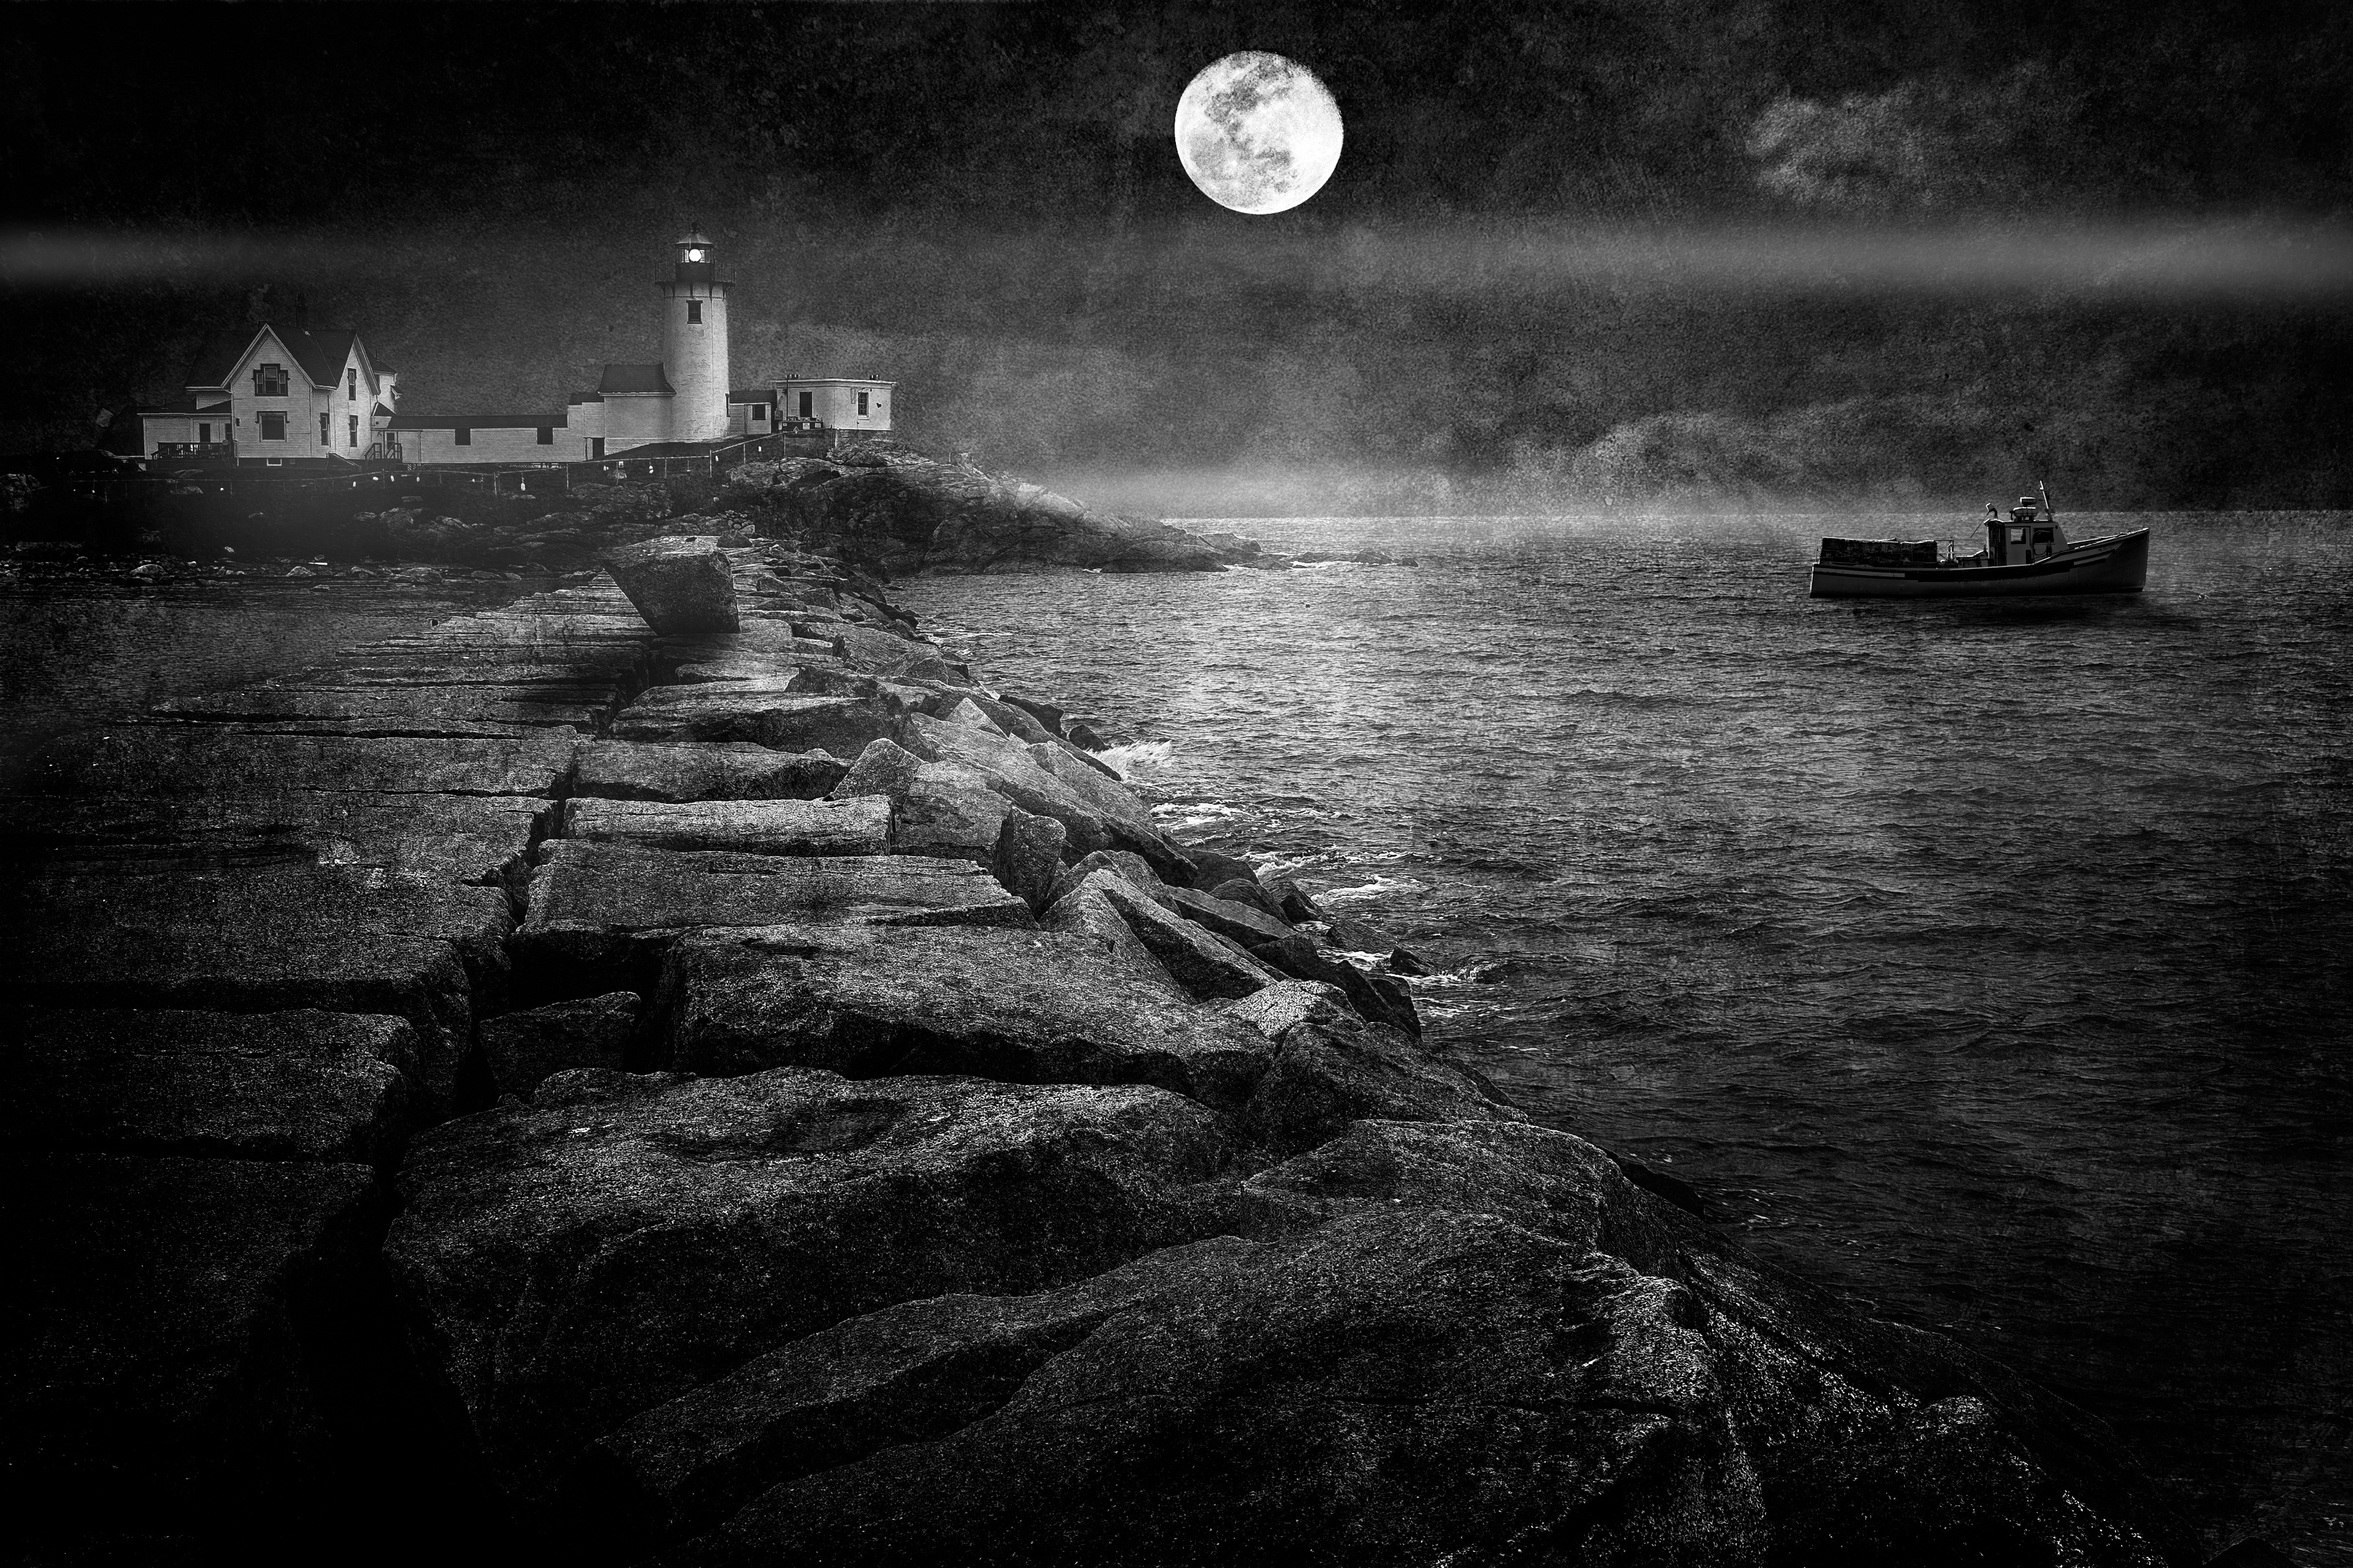
light, black and white, lighthouse, night, photography, reflection, darkness, black, monochrome, moonlight, gloucester, breakwater, screenshot, monochrome photography, film noir